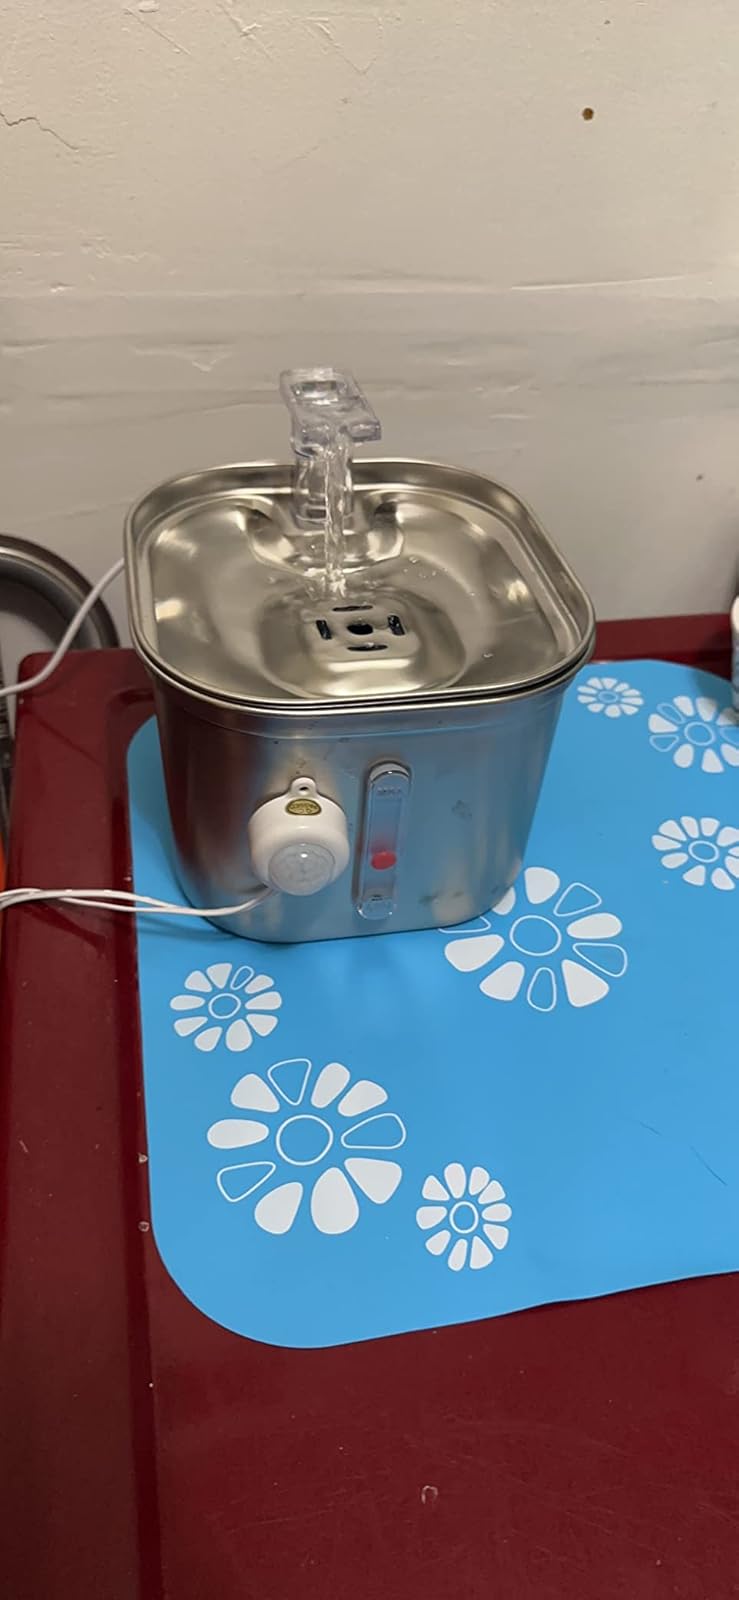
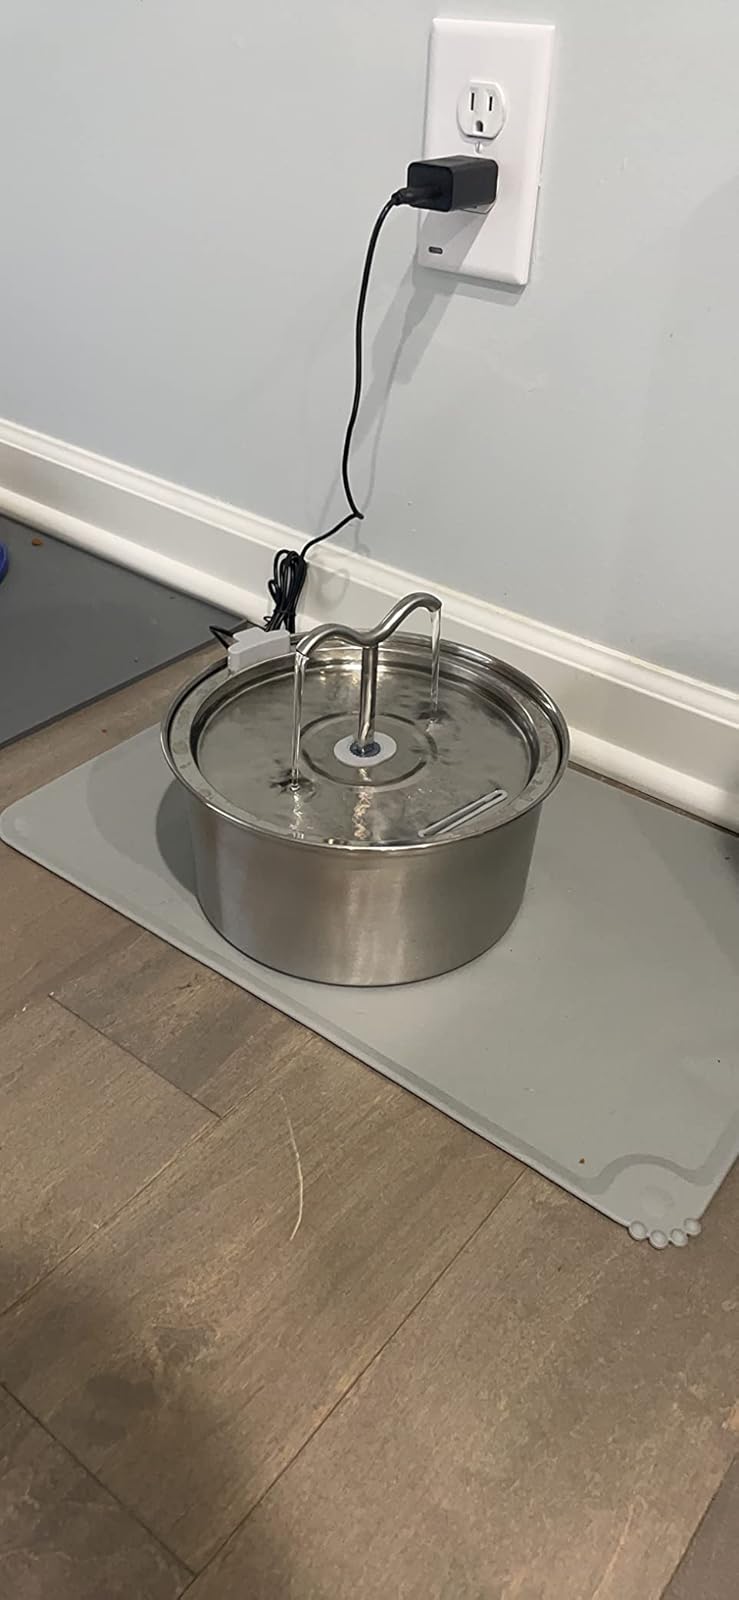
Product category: items_bowl
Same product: no